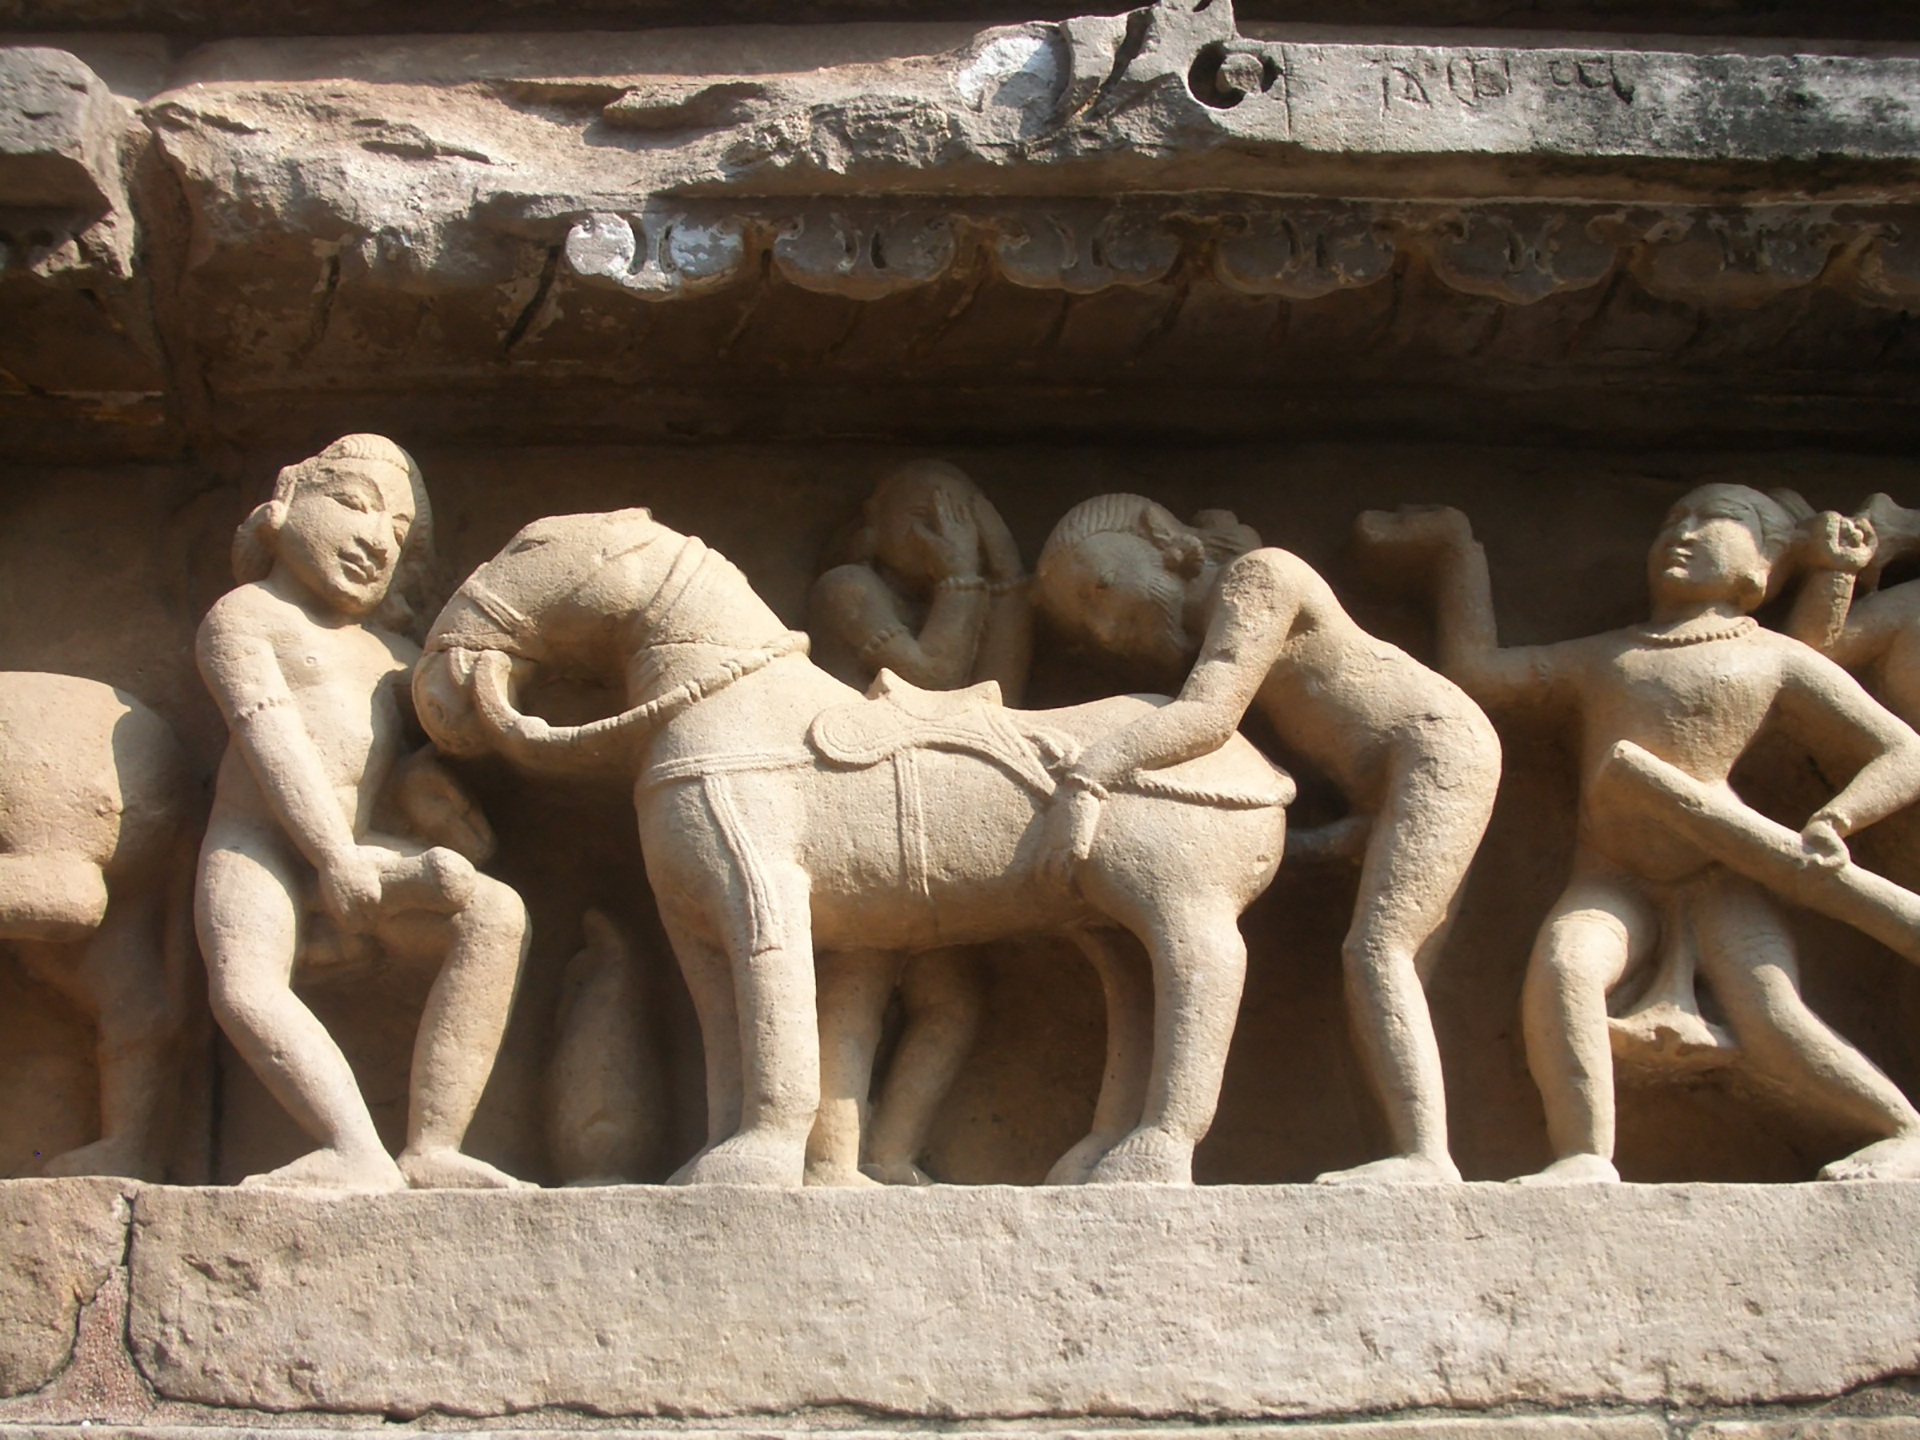
sand, monument, statue, sculpture, horses, art, temple, history, carving, relief, indian, sex, mythology, stone carving, khajuraho, kamasutra, hindu temple, ancient history, kama sutra, zoofilia